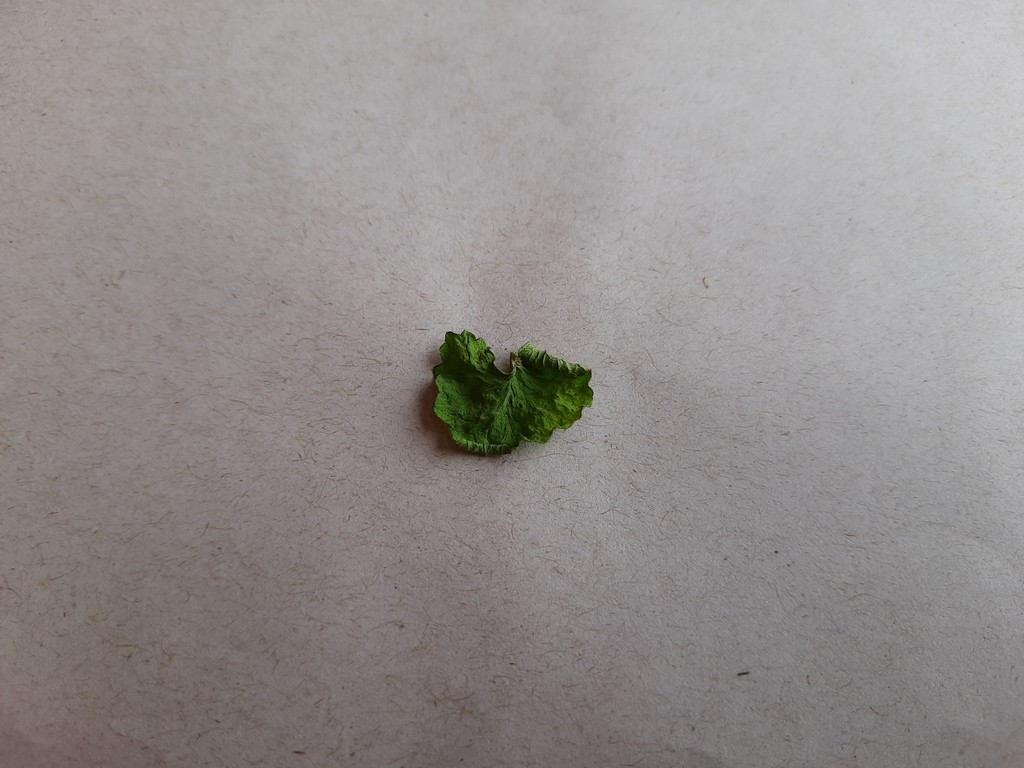
Label: Dried